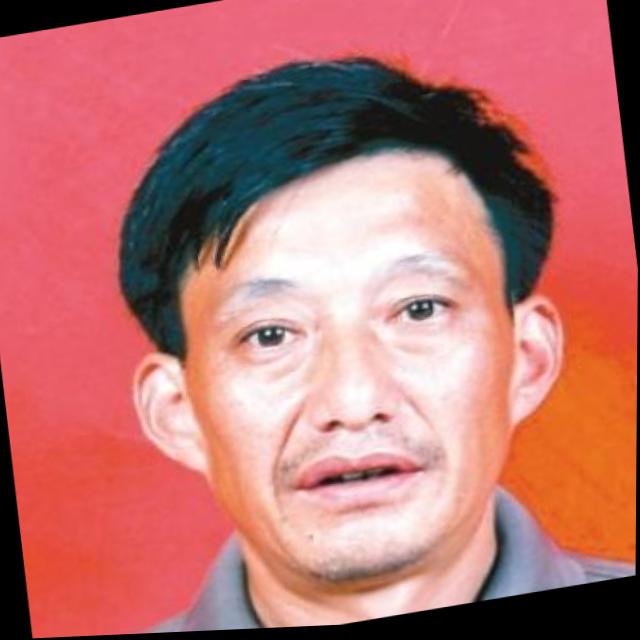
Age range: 45-64